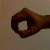
The image shows a hand gesture representing the number 0 in Indian Sign Language.